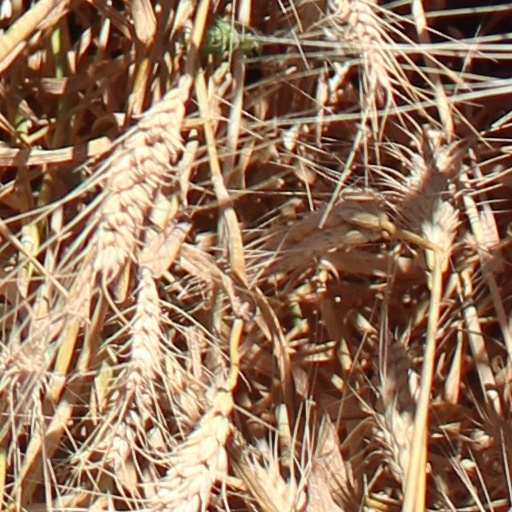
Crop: wheat